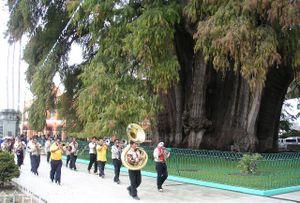
El Árbol del Tule est un très gros arbre situé devant l'église de Santa María del Tule dans l'État mexicain d'Oaxaca, à environ 13 km de la ville d'Oaxaca de Juárez sur la route de Mitla.
L'État de Oaxaca est un des États du Mexique, situé dans le Sud du pays, plus précisément au sud-ouest de l'isthme de Tehuantepec, dans les montagnes et vallées de la Sierra Madre del Sur et Sierra Madre orientale. Il tire son nom de sa capitale et ville principale : Oaxaca de Juárez. Il est entouré par l'État de Guerrero à l'ouest, par l'État de Puebla au nord-ouest, l'État de Veracruz au nord et le Chiapas à l'est. Sa frontière sud donne sur l'Océan Pacifique. L'État de Oaxaca occupe une superficie de 95 364 km² et constitue le cinquième plus grand État du pays.